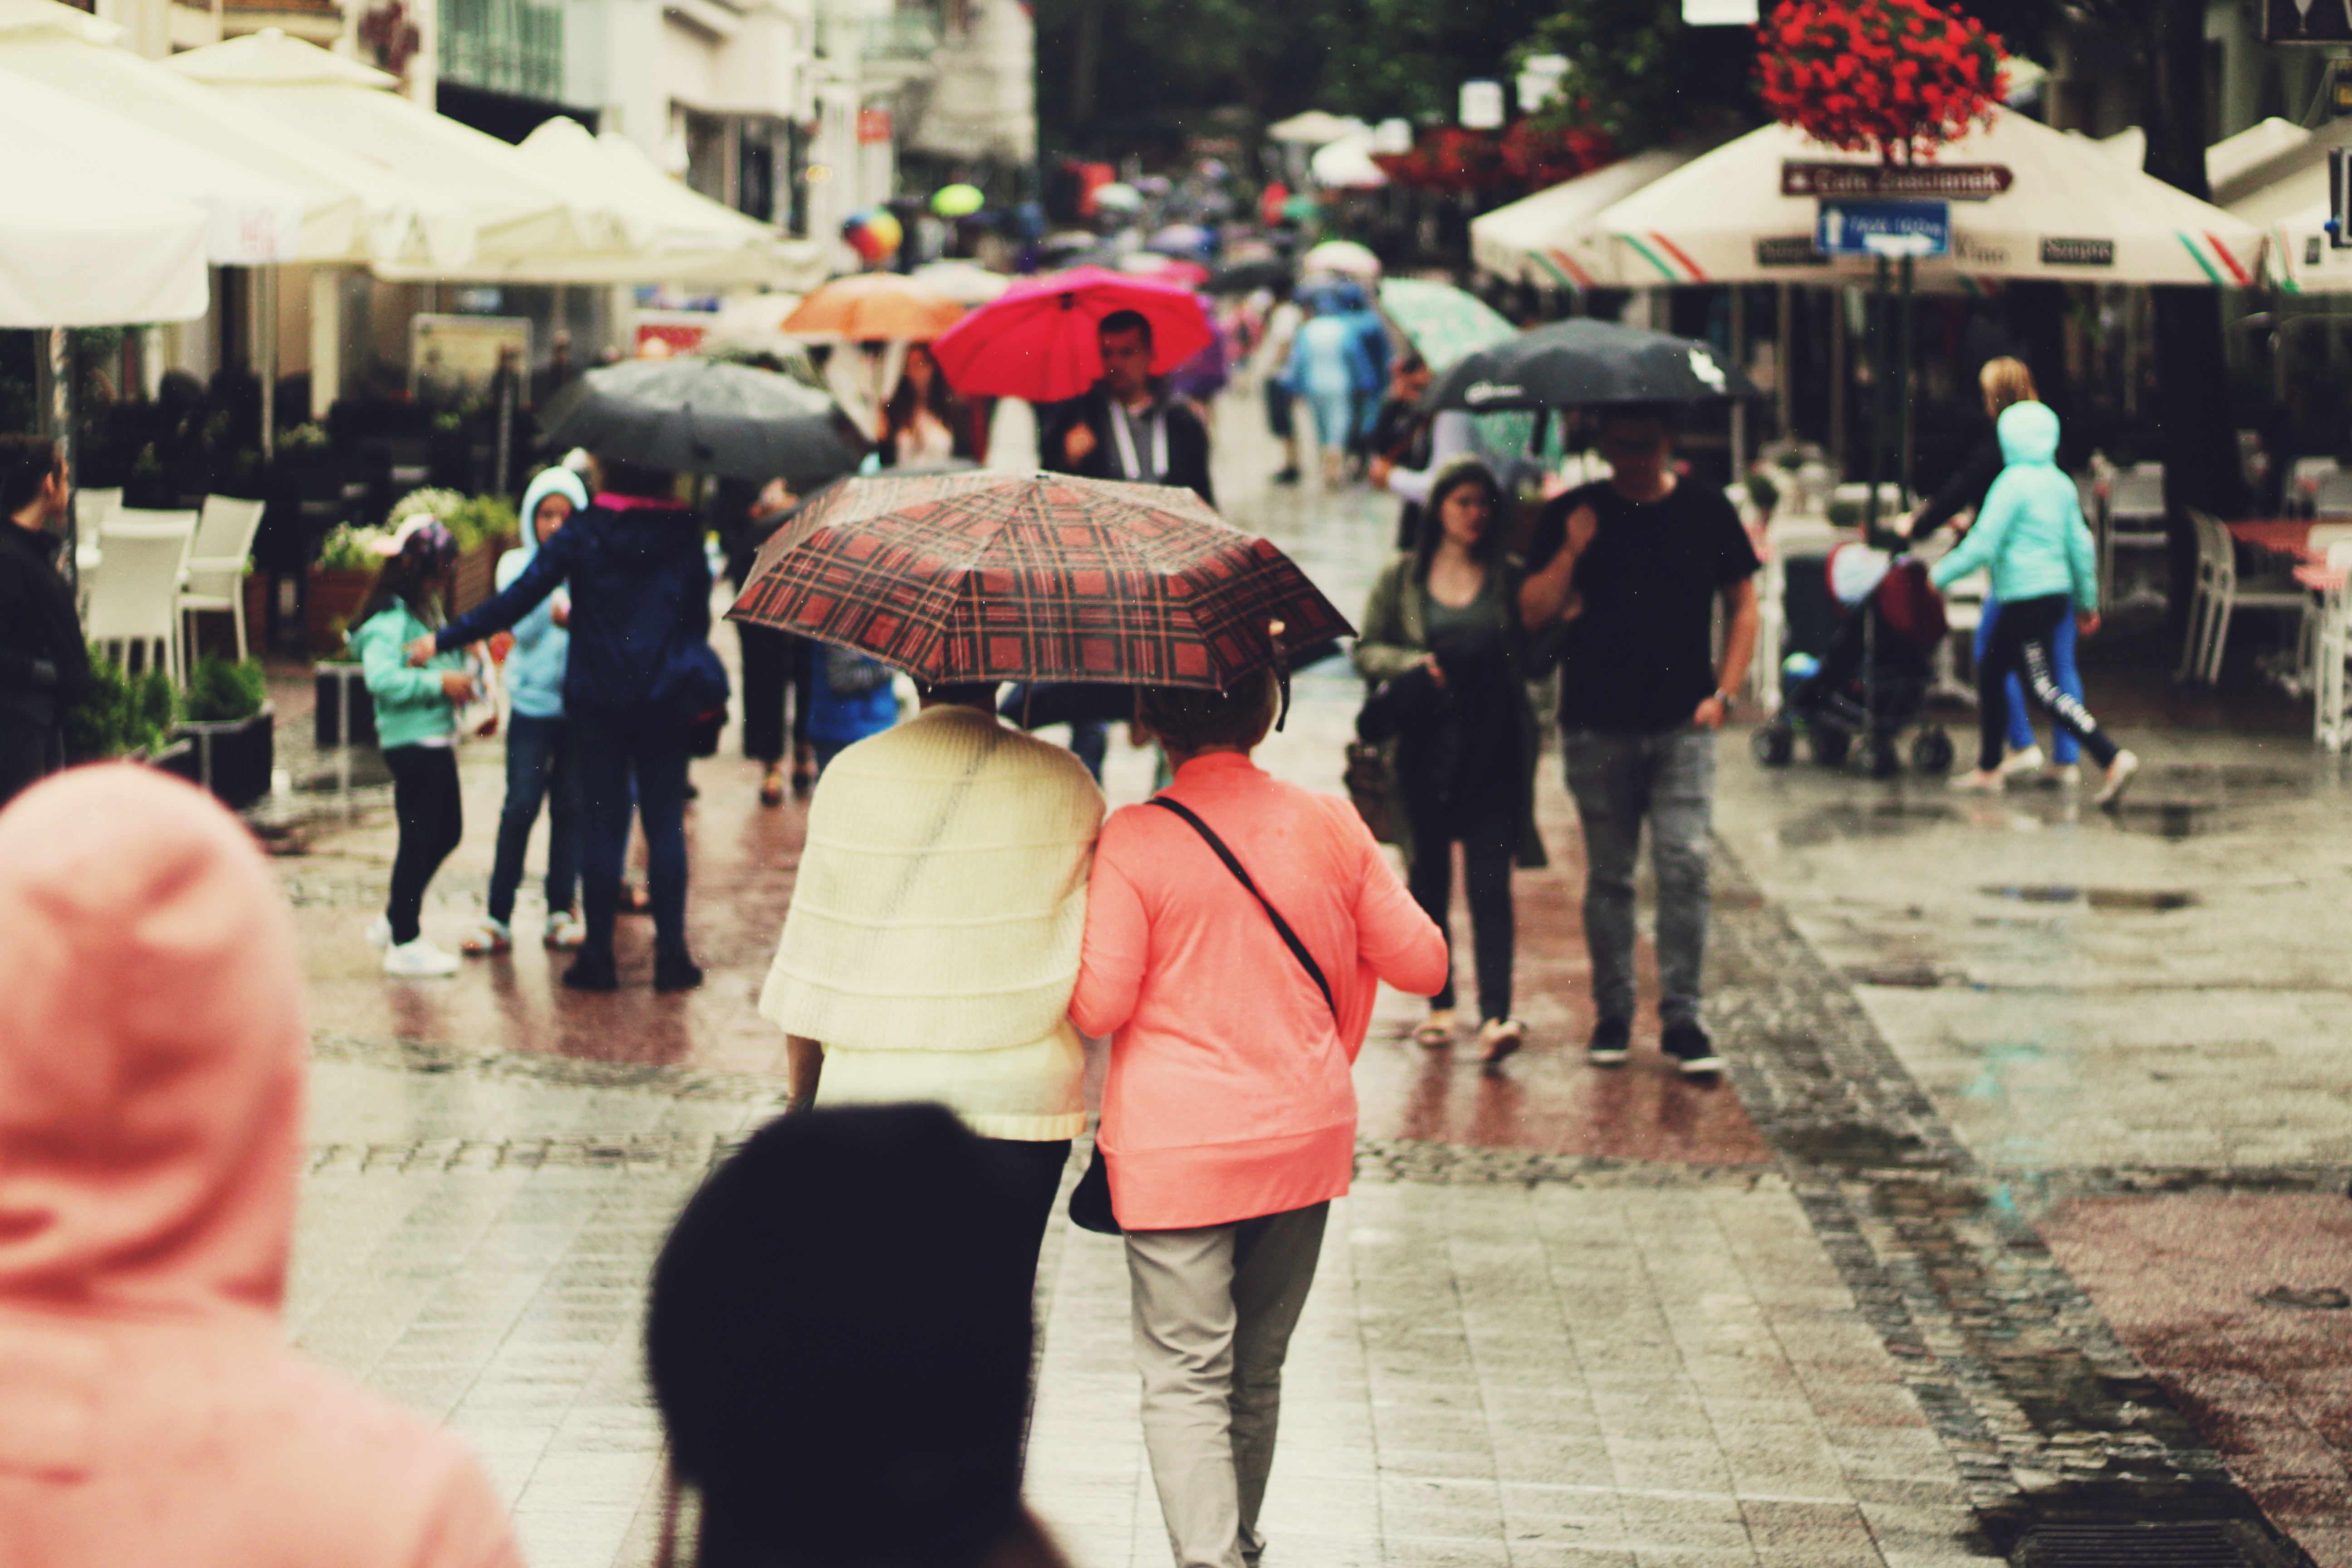
people, umbrella, rain, pedestrian, street, snapshot, public space, urban area, crowd, human, tourism, precipitation, fashion accessory, infrastructure, city, road, vacation, photography, walking, leisure, travel, night, child, market